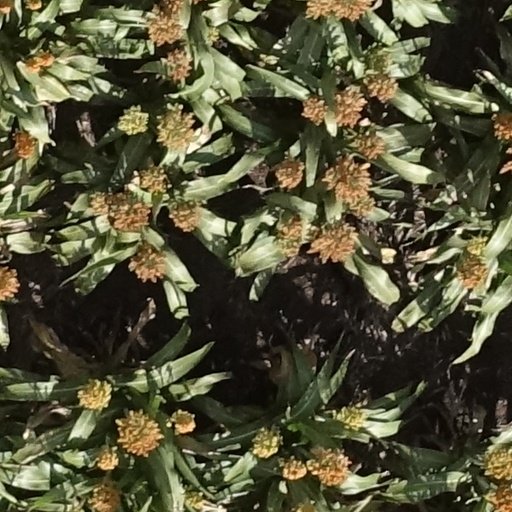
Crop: sorghum